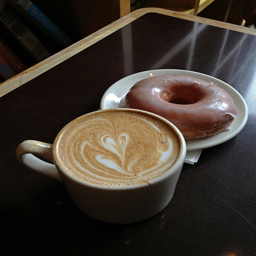
A douhnut and coffee are on a table.
A donut on a white plate and a cup of cocoa on a glass table.
A donut on a plate and cup of hot chocolate are on the table.
A mug containing coffee with cream and a glazed doughnut on the side
A glazed doughnut on a plate and a mug of coffee on a table.